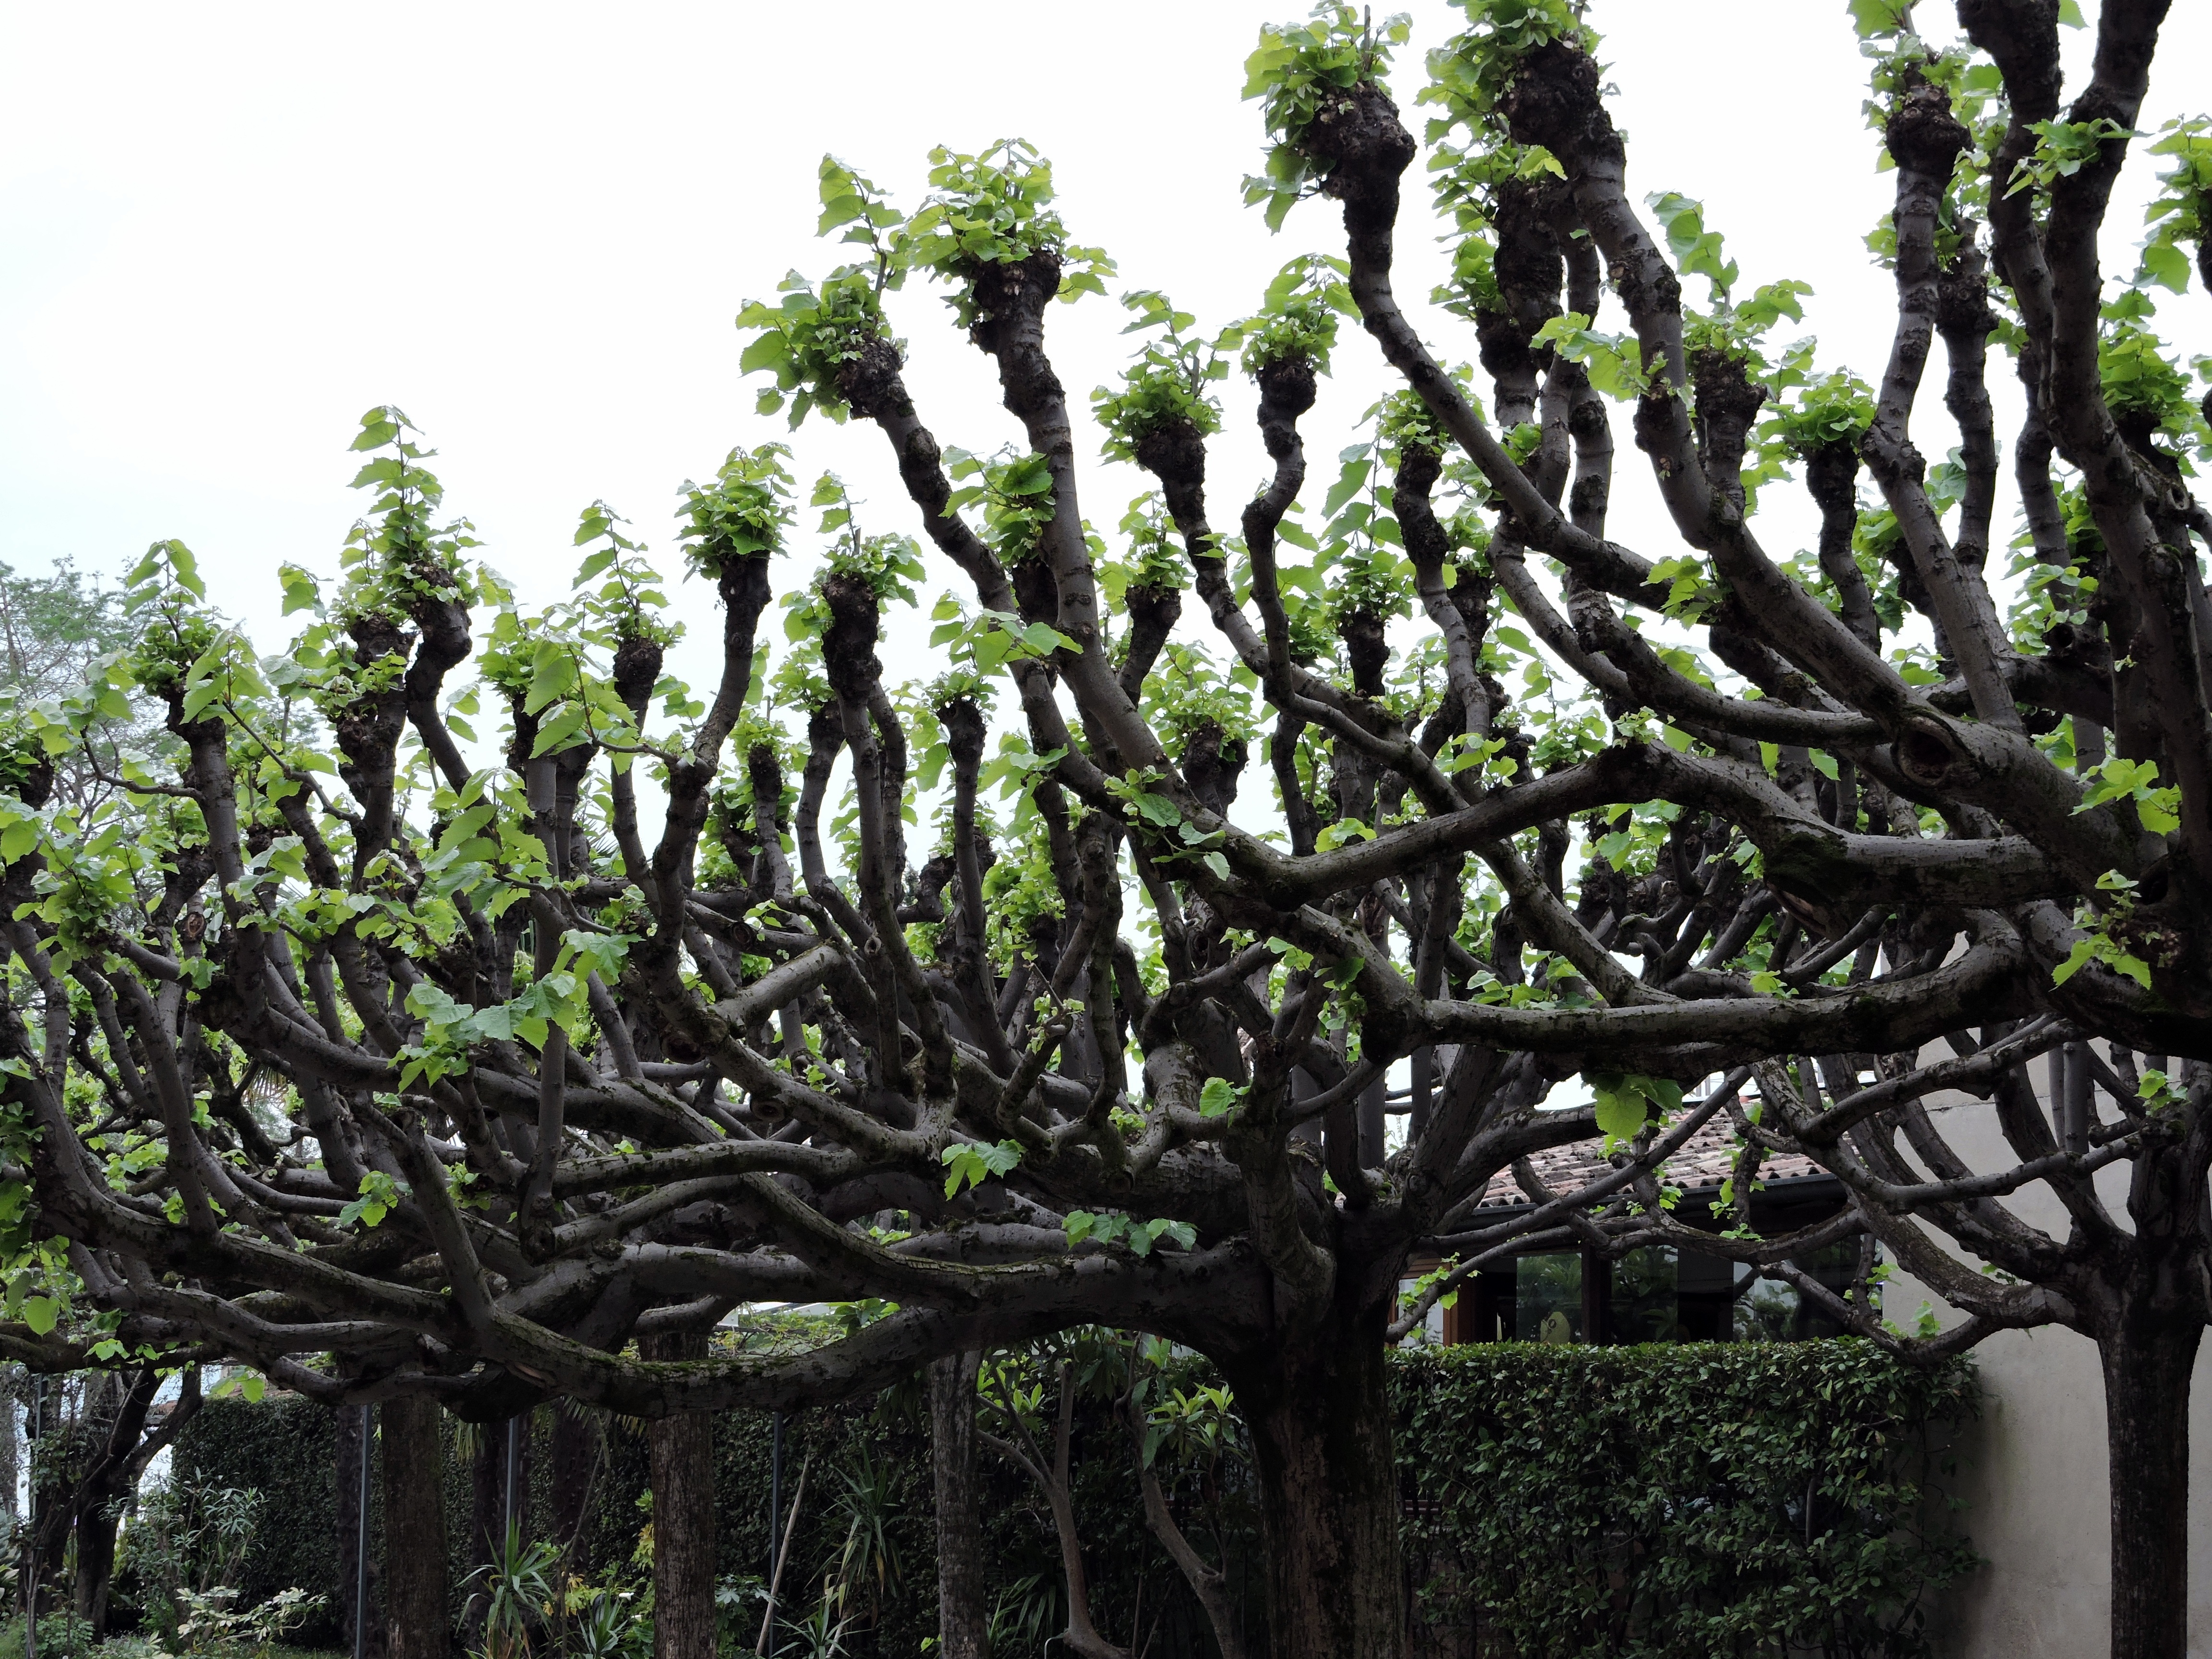
tree, nature, branch, plant, flower, green, produce, botany, garden, flora, leaves, shrub, branches, plantation, flowering plant, woody plant, land plant, outdoor structure